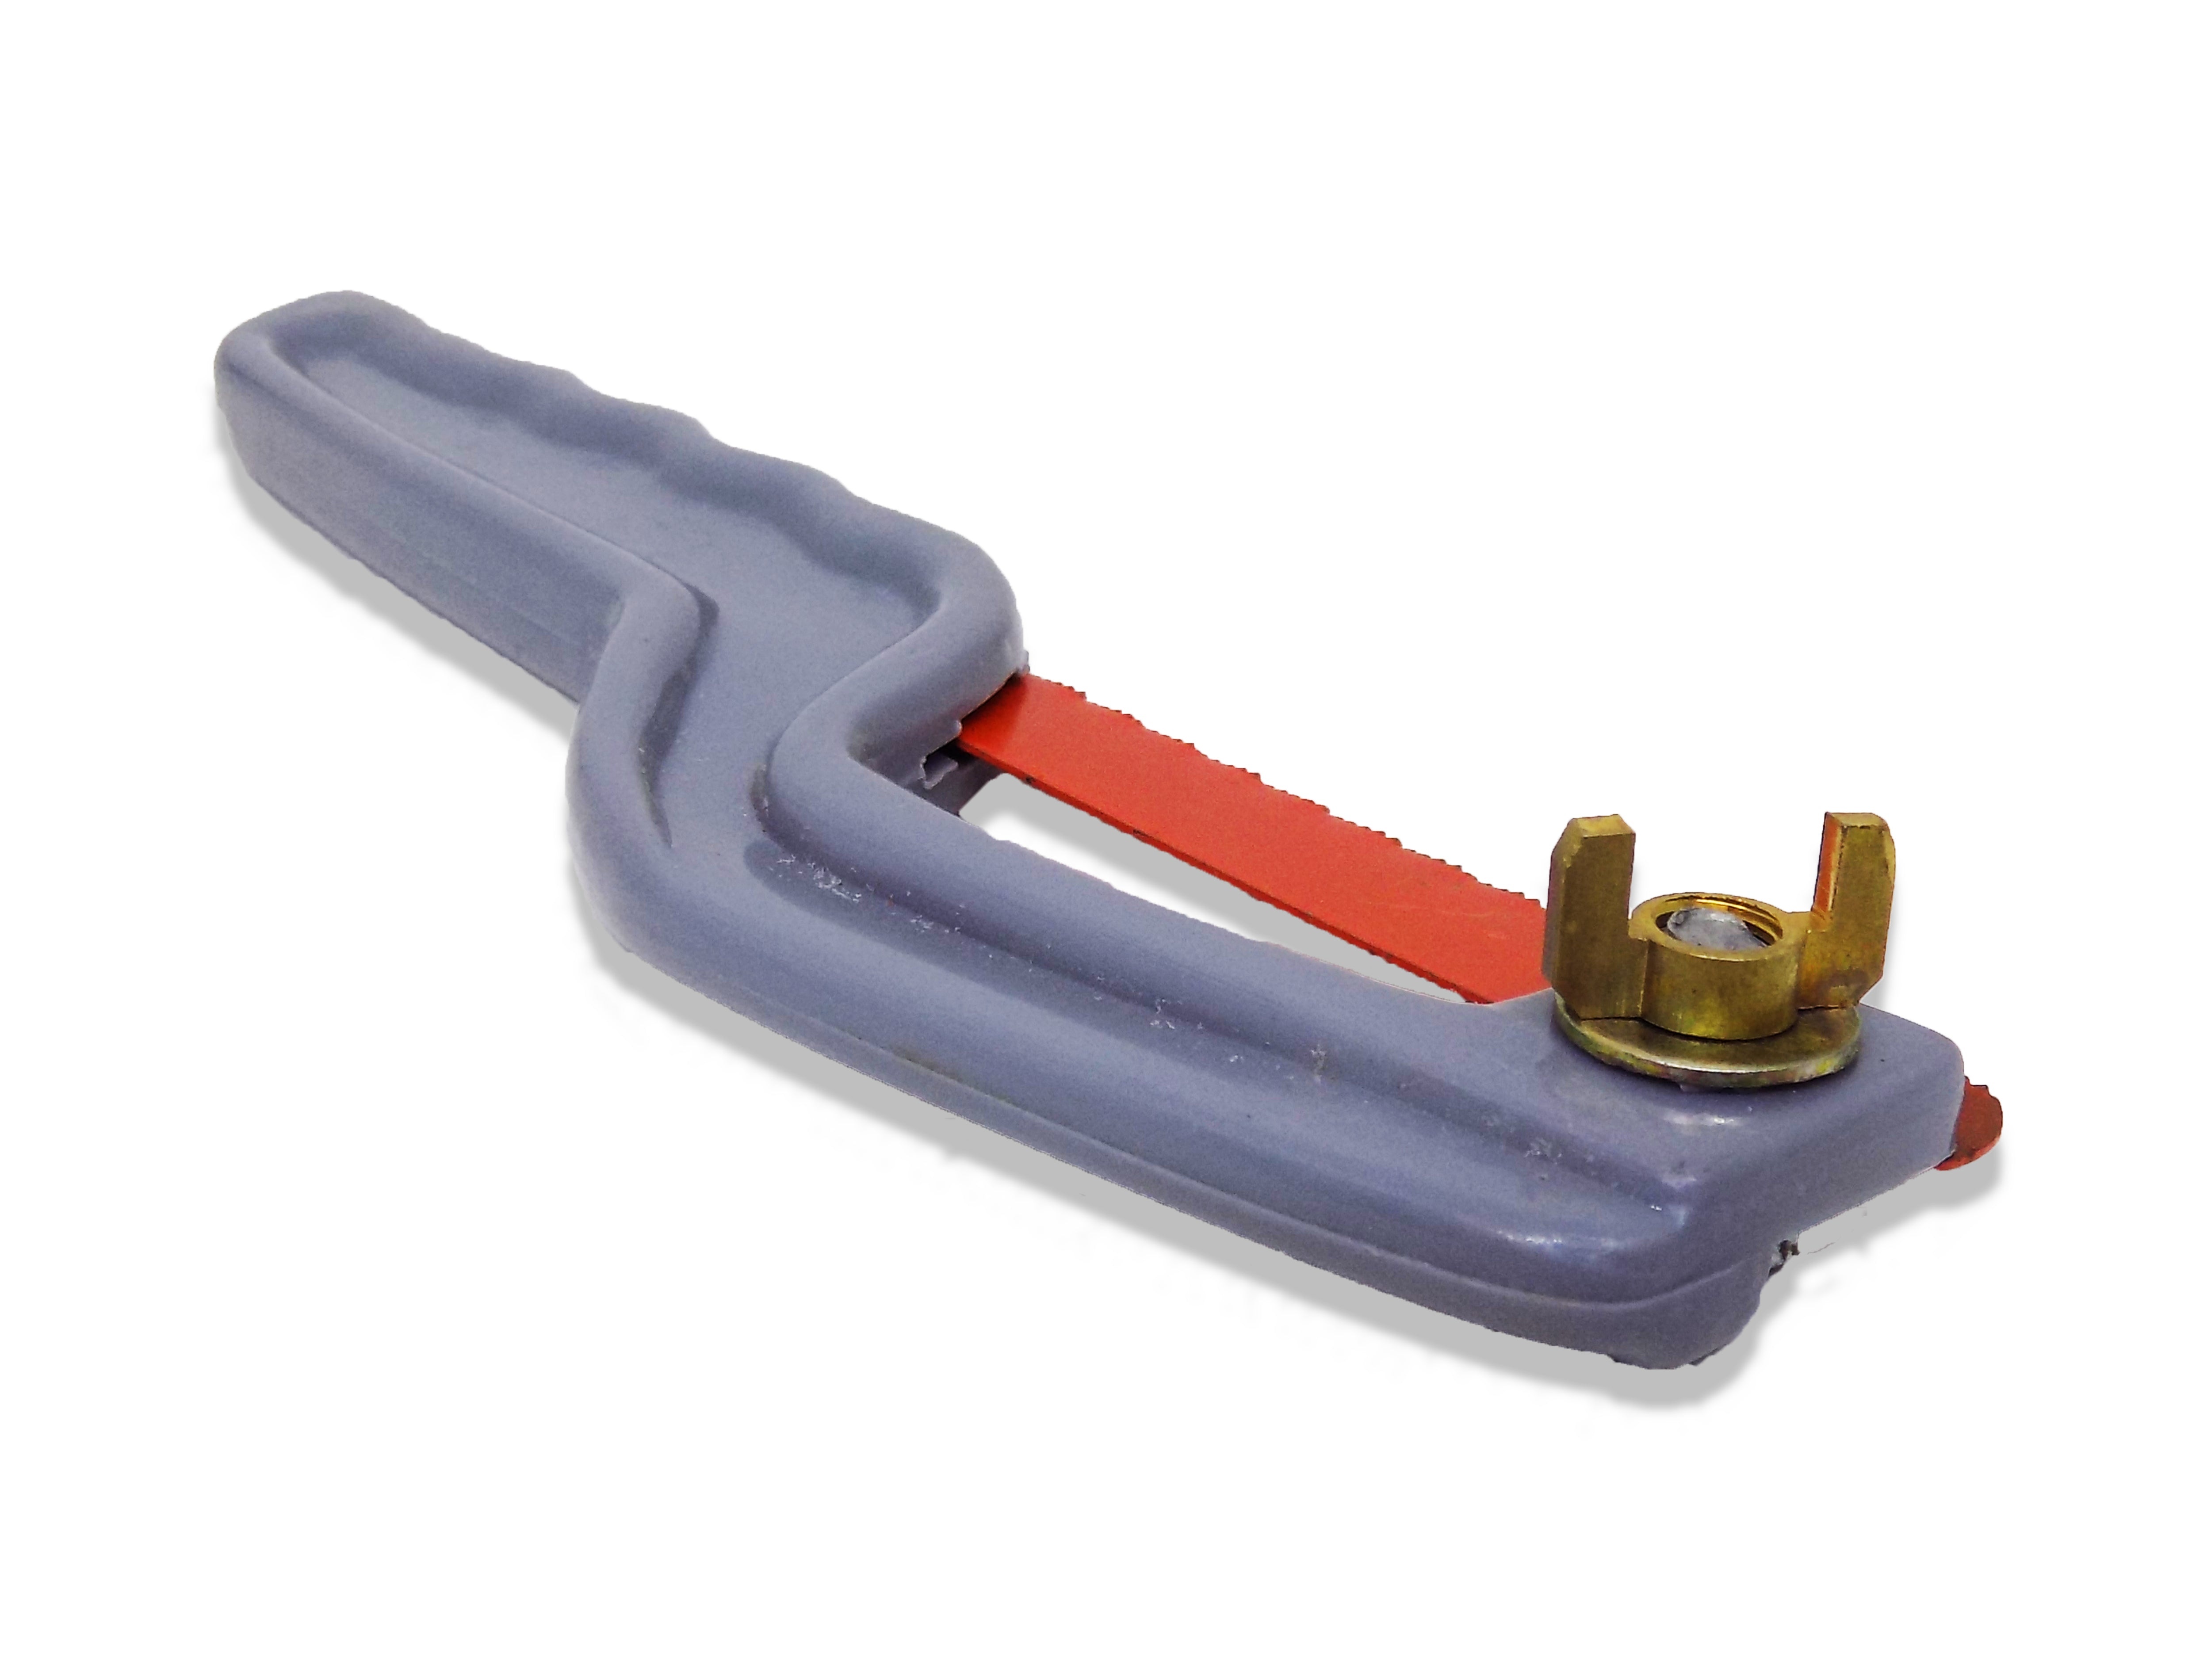
Mini Hacksaw Compact Hand Hack Saw Metal Frame With metal Blade
Carbon Steel Blade Mini Hand Saw for Wood Plastic Metal Household DIY work Features: Light weight, structure compact, easy to carry Aluminum alloy frame, ergonomic plastic handle Easy release blade without a screwdriver High carbon steel blade Application: For cutting in hard-to reach places, used for making toy models Specifications: Material: High carbon steel Color: Multi Saw Frame Length: 200mm/7.87" Total Length: 263mm/10.35" Quantity: 1 Pc Packing include : 1 x mini hacksaw
Brand: Wukusy
Category: Hardware > Tools > Saws > Hand Saws > Hacksaws